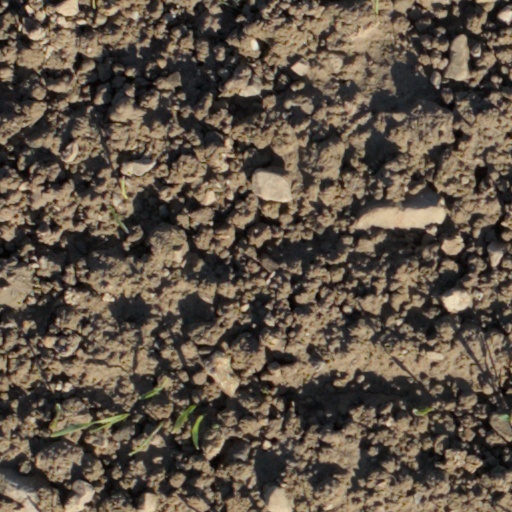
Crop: wheat